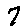
Label: 7